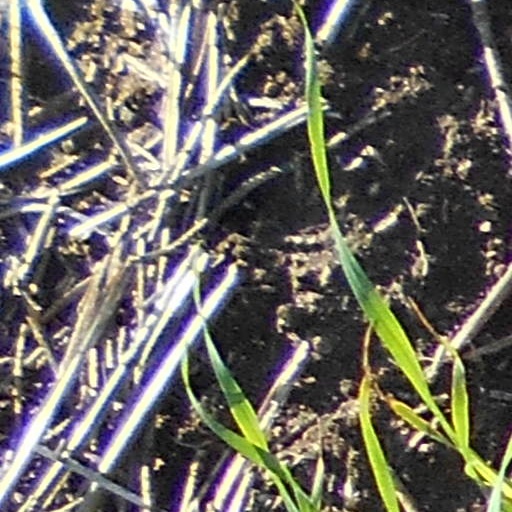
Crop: wheat